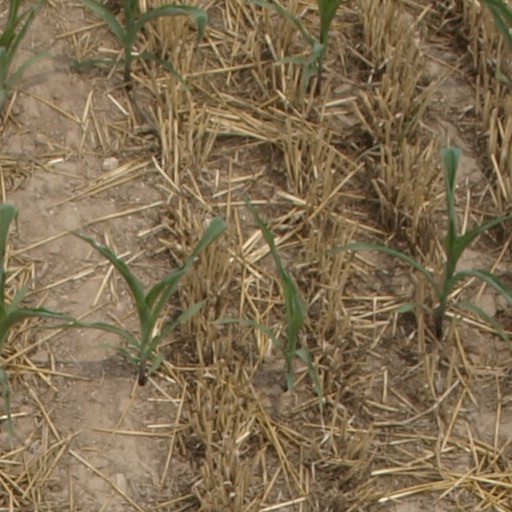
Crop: maize; corn